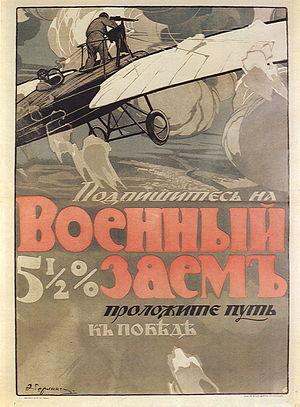
Alfred Eberling, à Zgierz, Voïvodie de Łódź, Empire russe et mort le 18 janvier 1951, Leningrad est un peintre et graphiste polonais puis soviétique, professeur, membre de l'Union des Artistes de Saint-Pétersbourg.